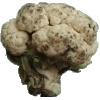
Label: Cauliflower 1